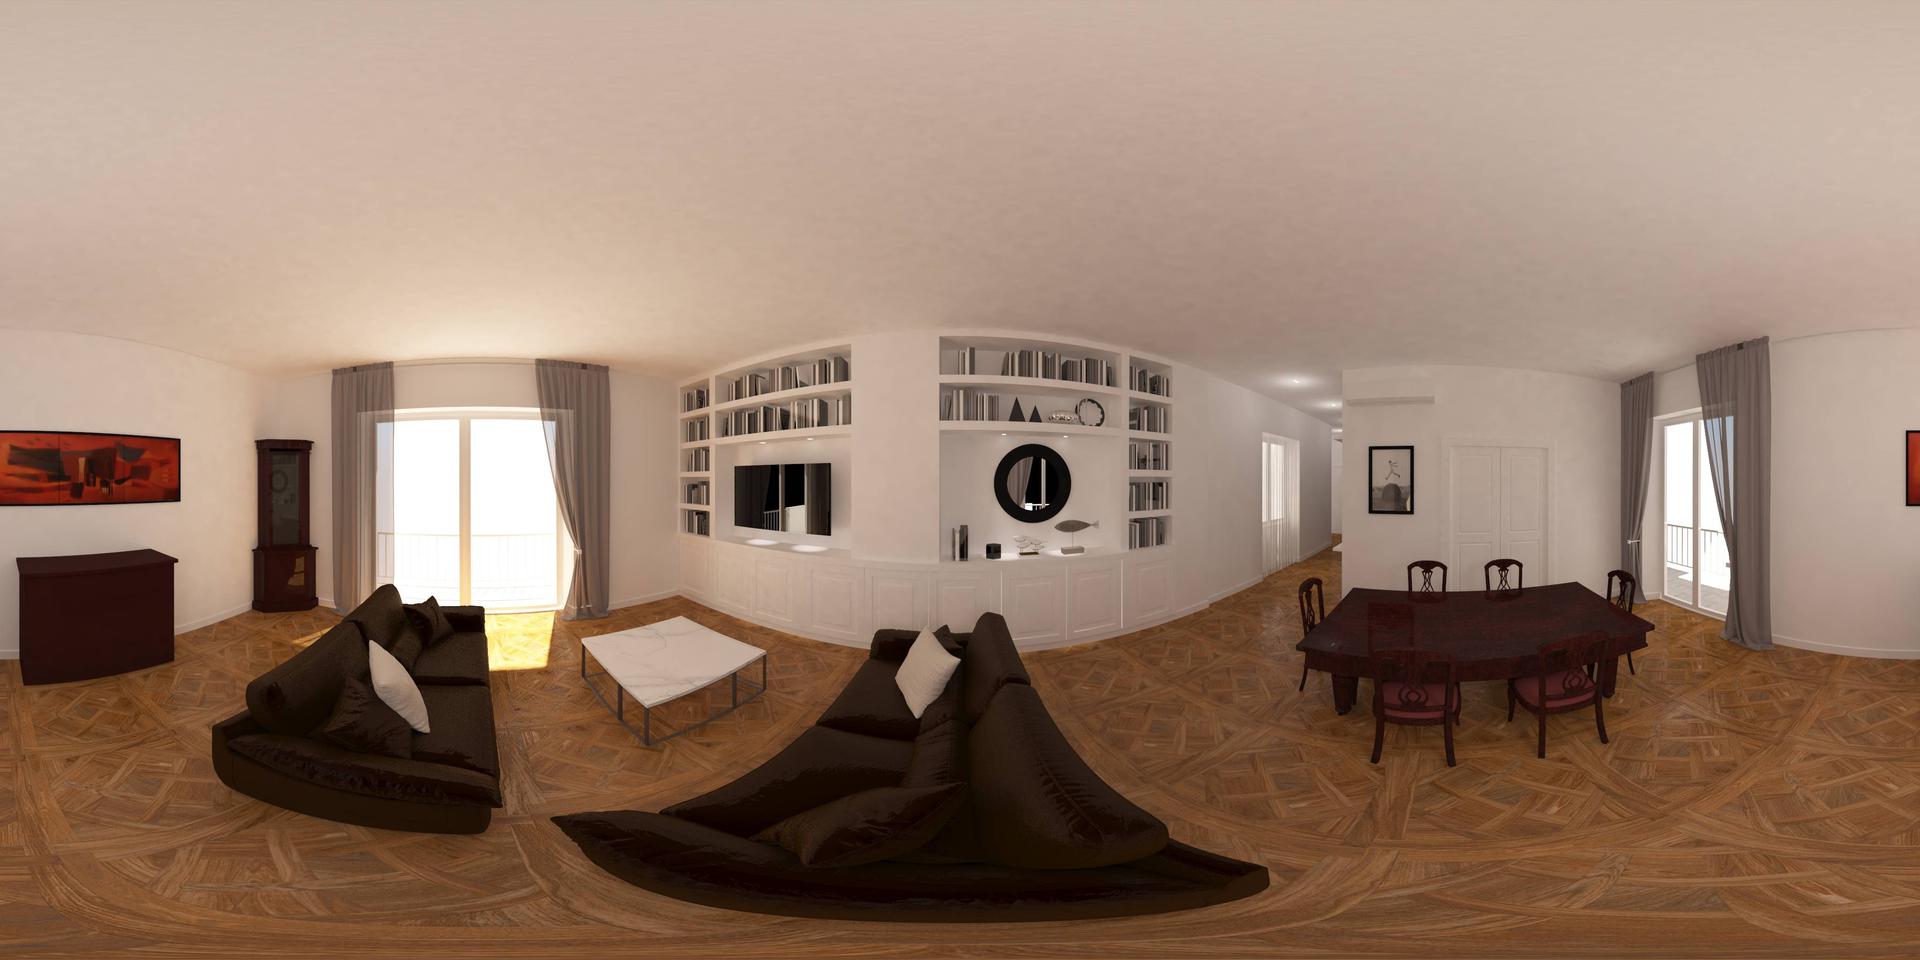
Referred object: the tall dark wooden clock next to the window

Referred object: the round black mirror